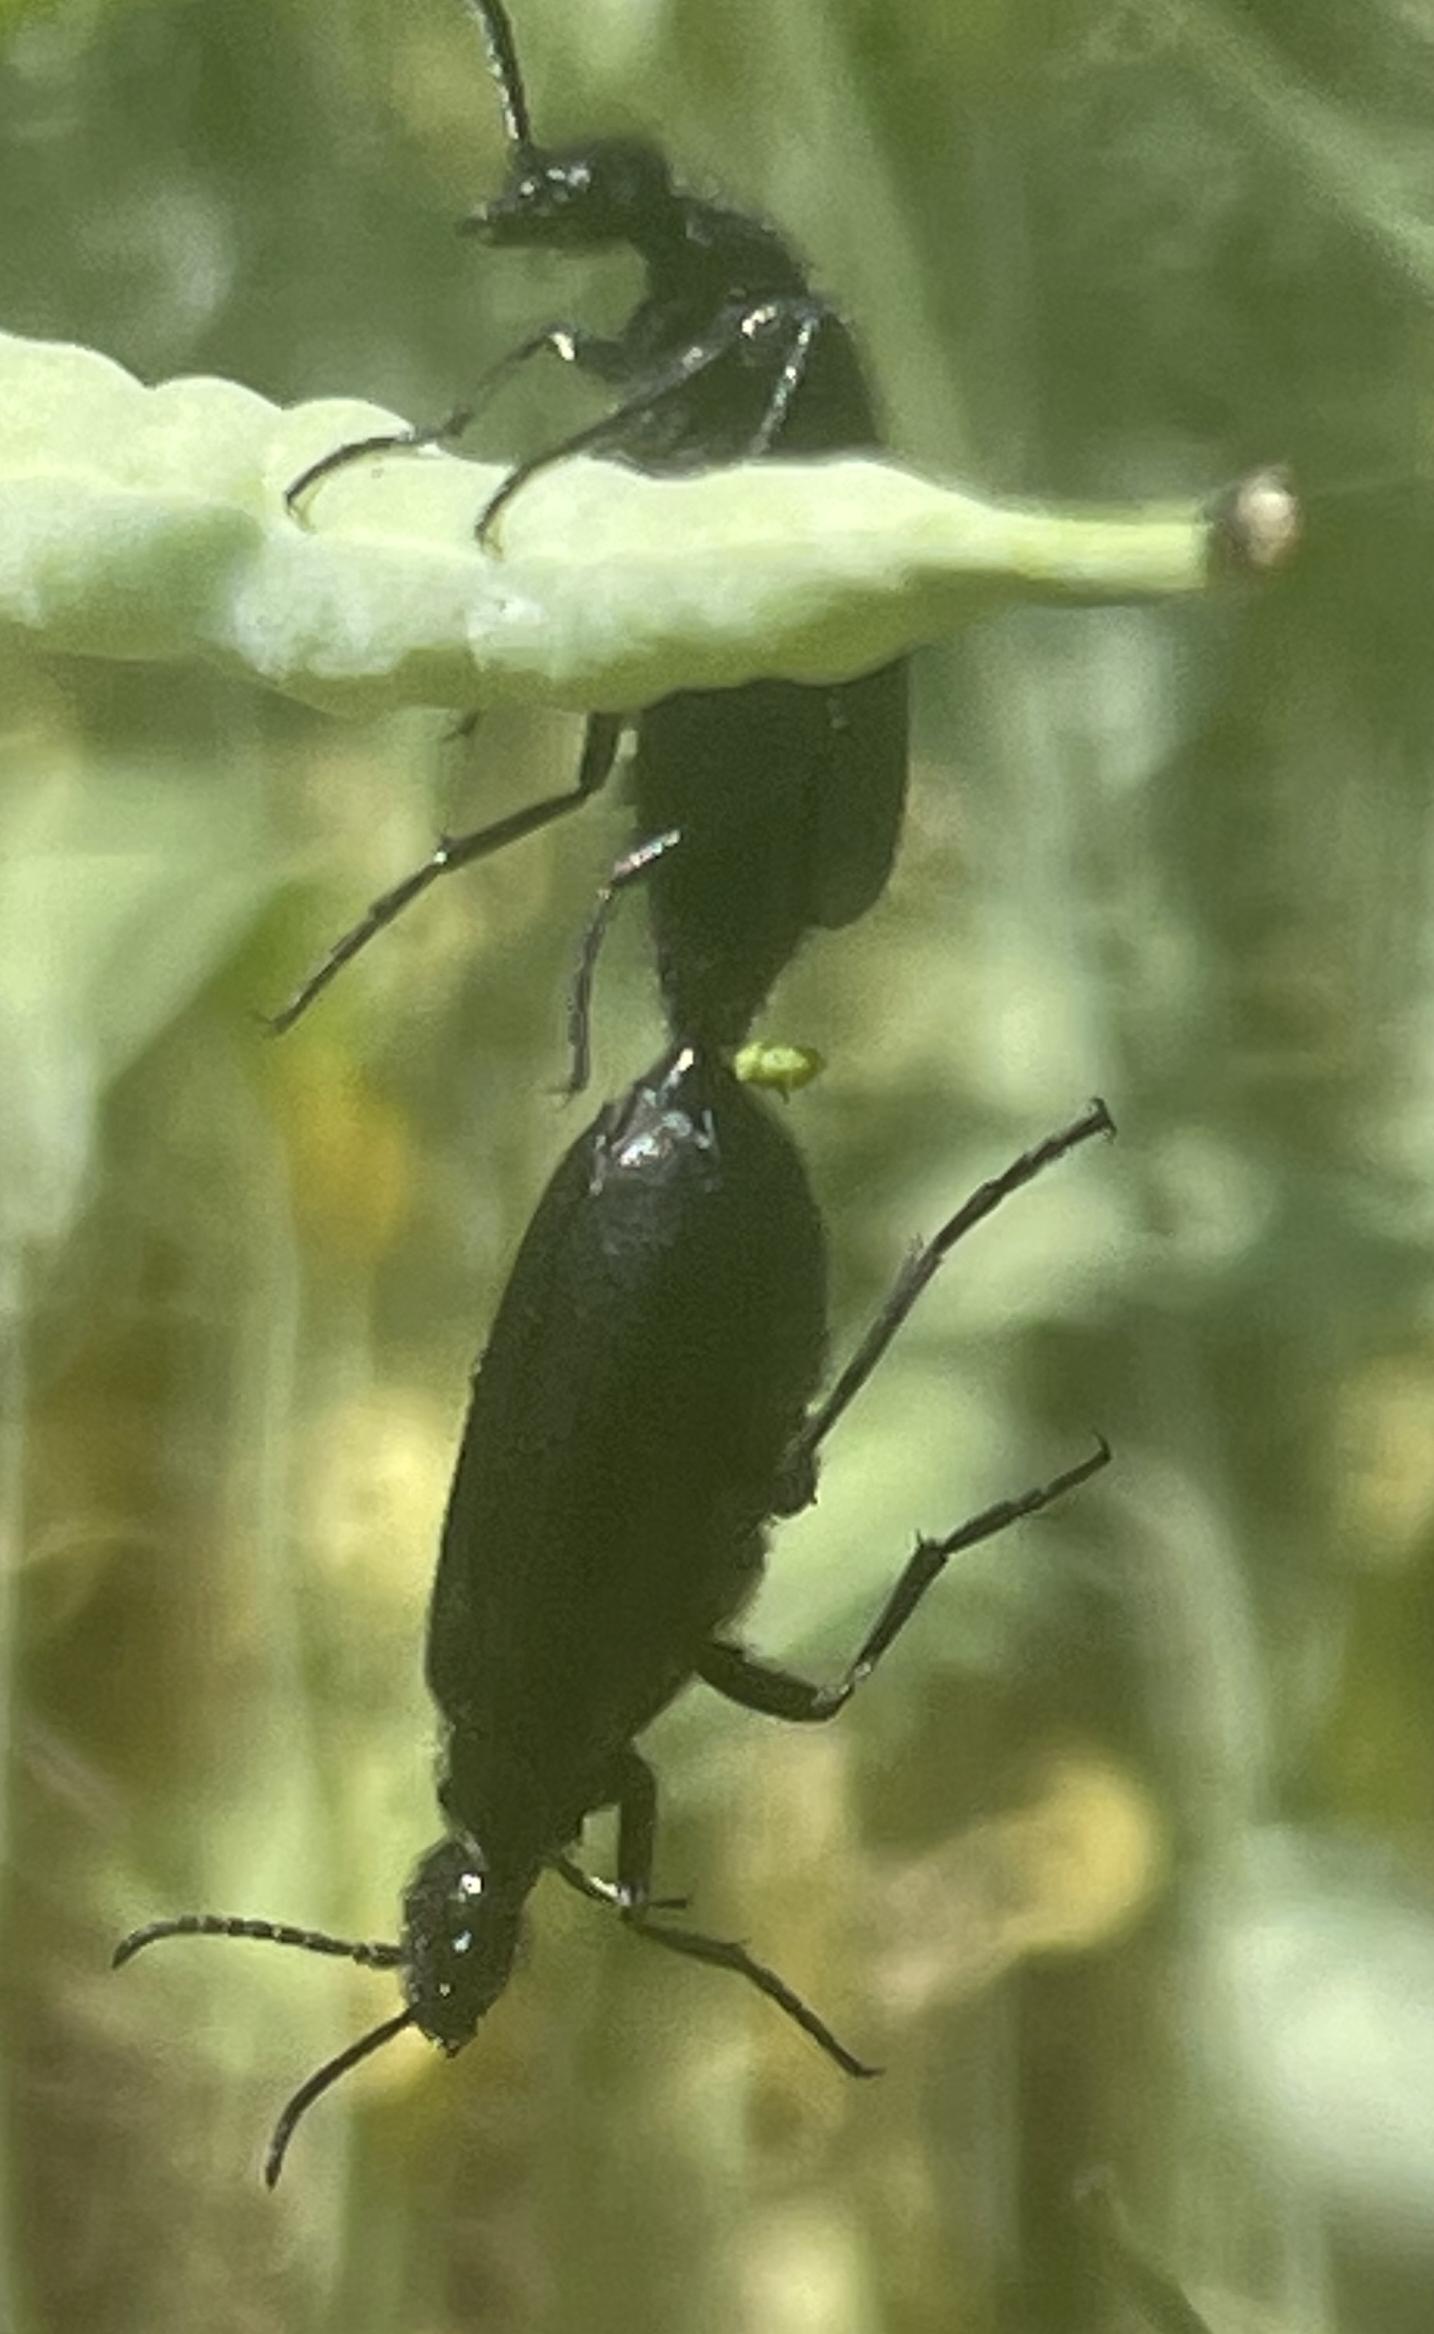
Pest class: occasional_pest